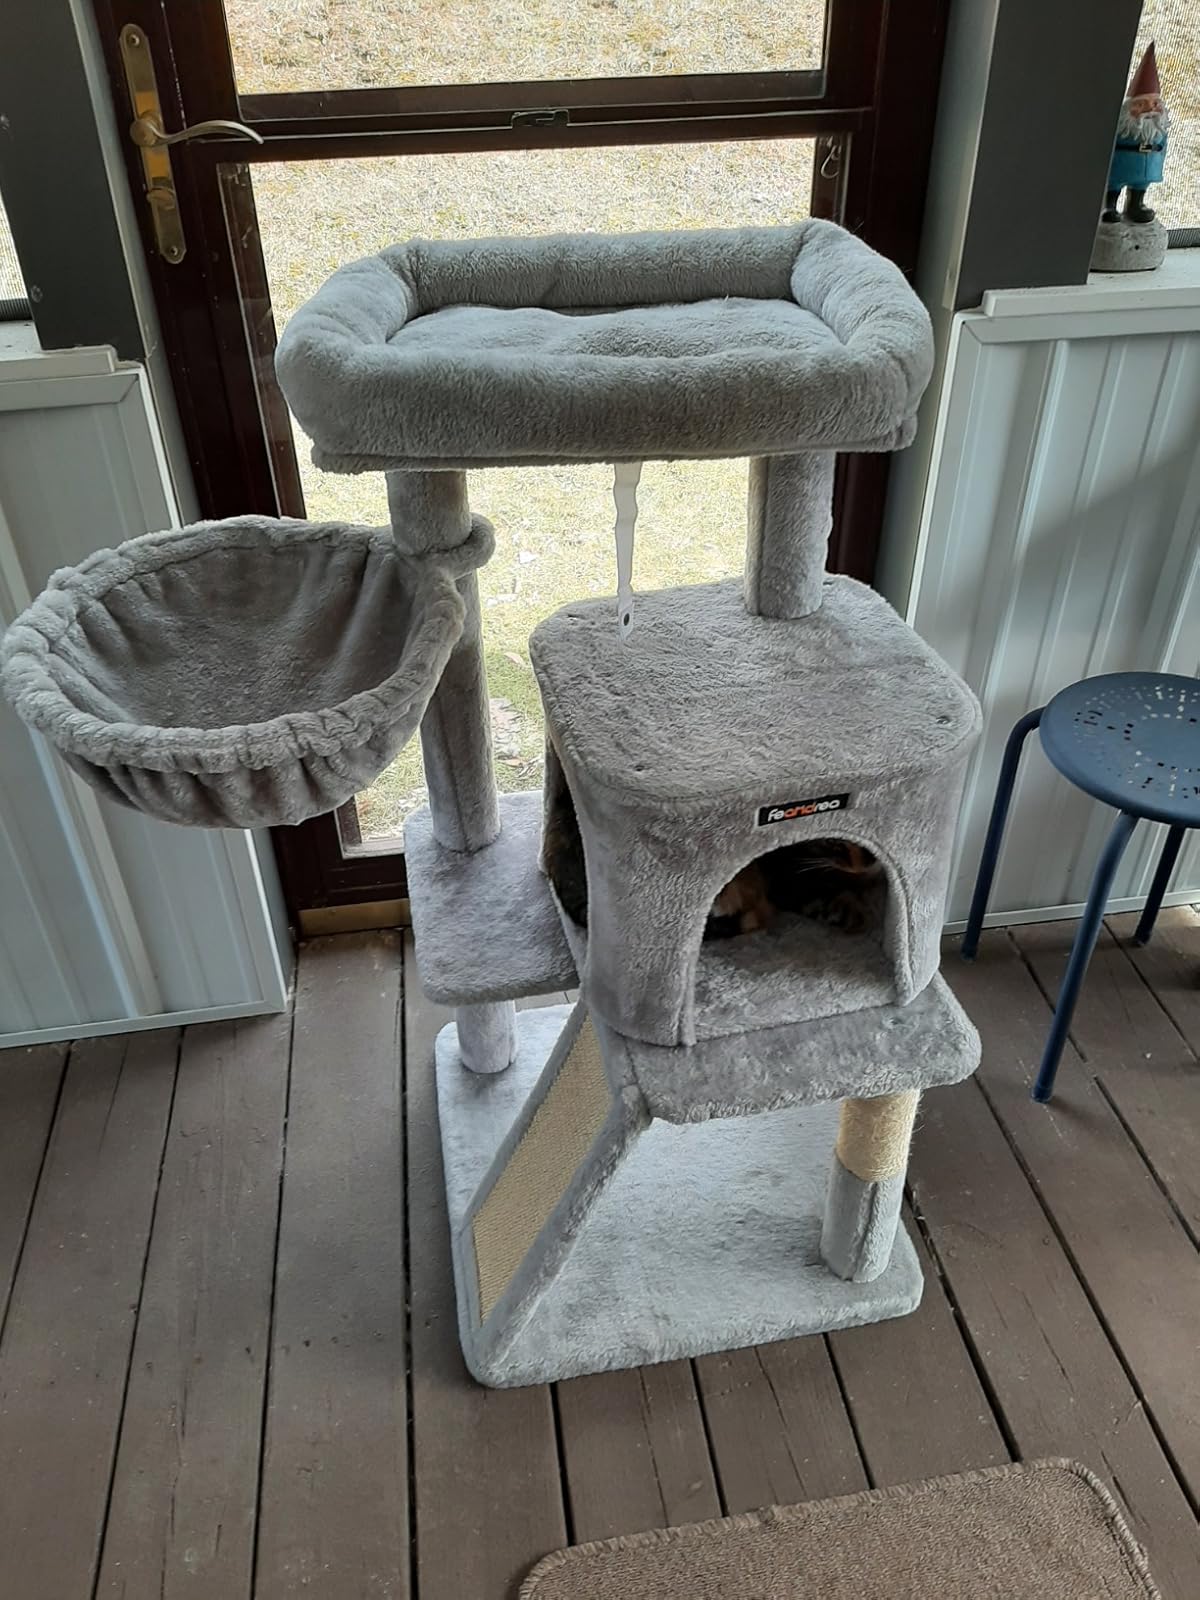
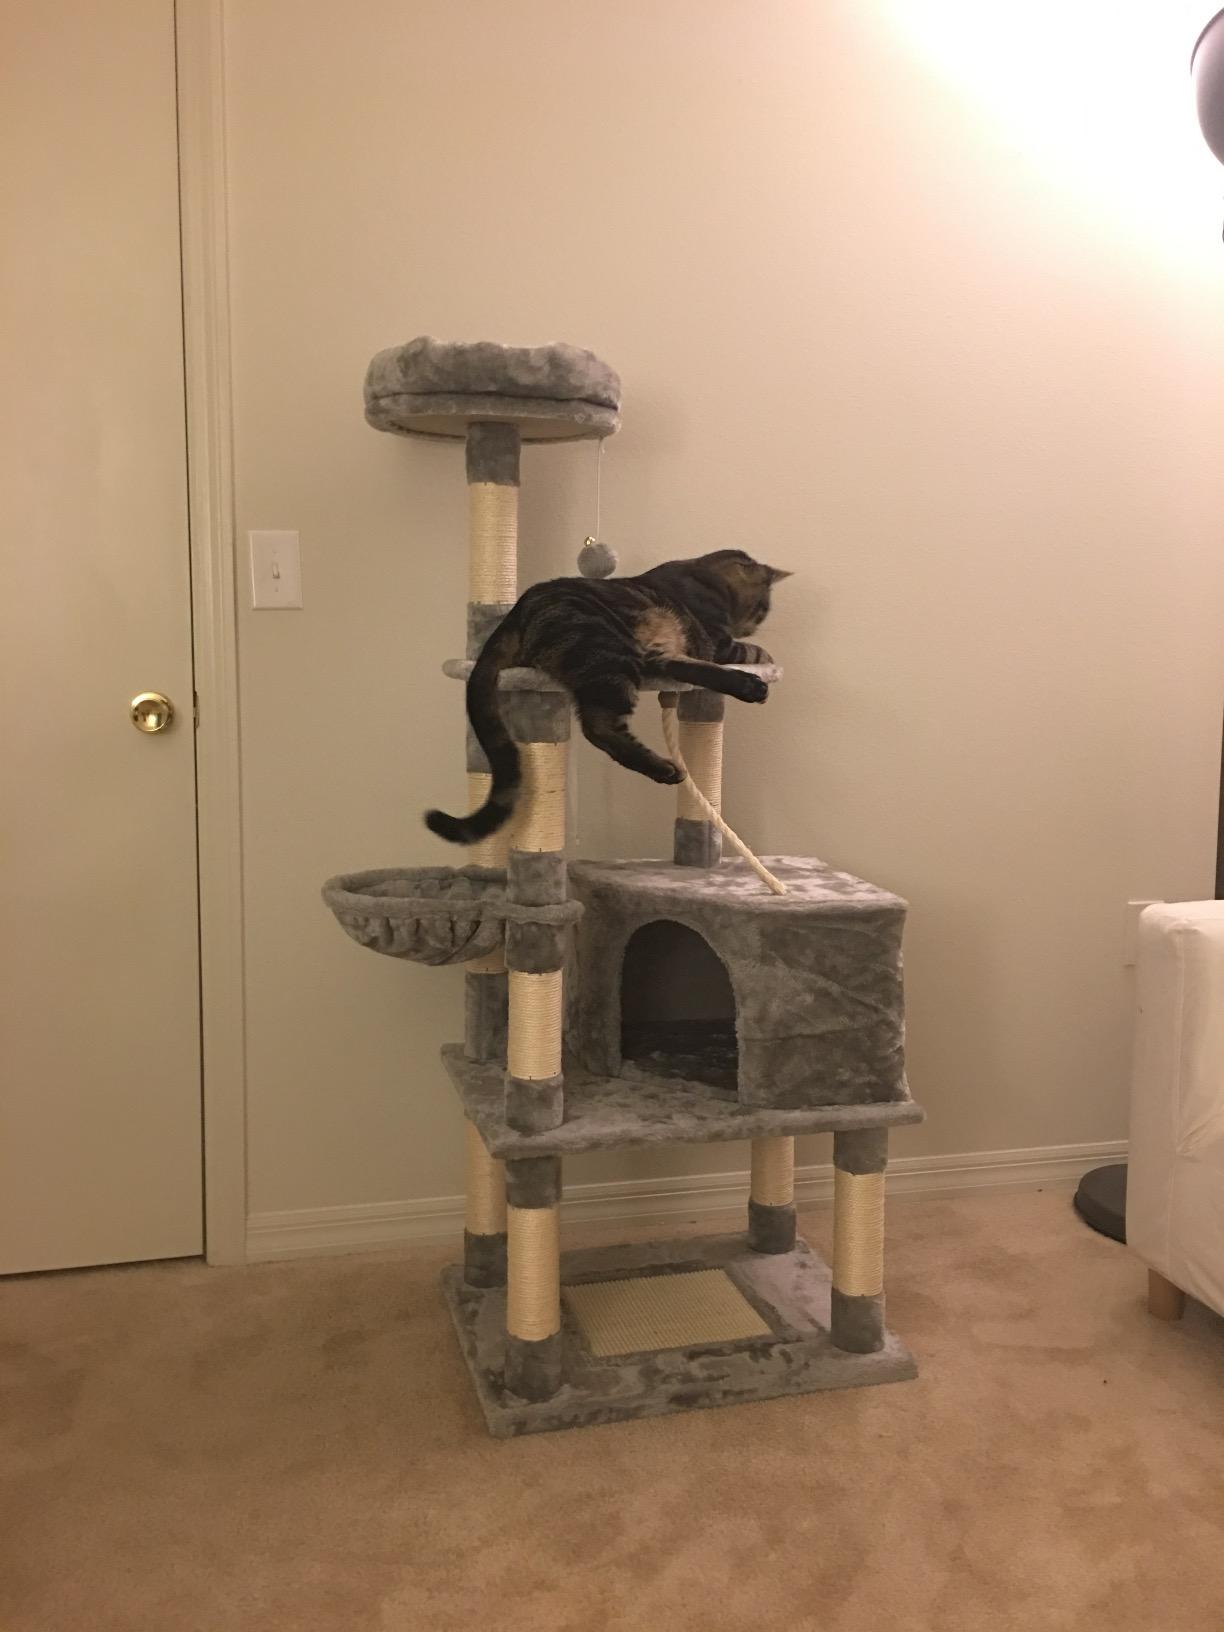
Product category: items_cat tree
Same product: no